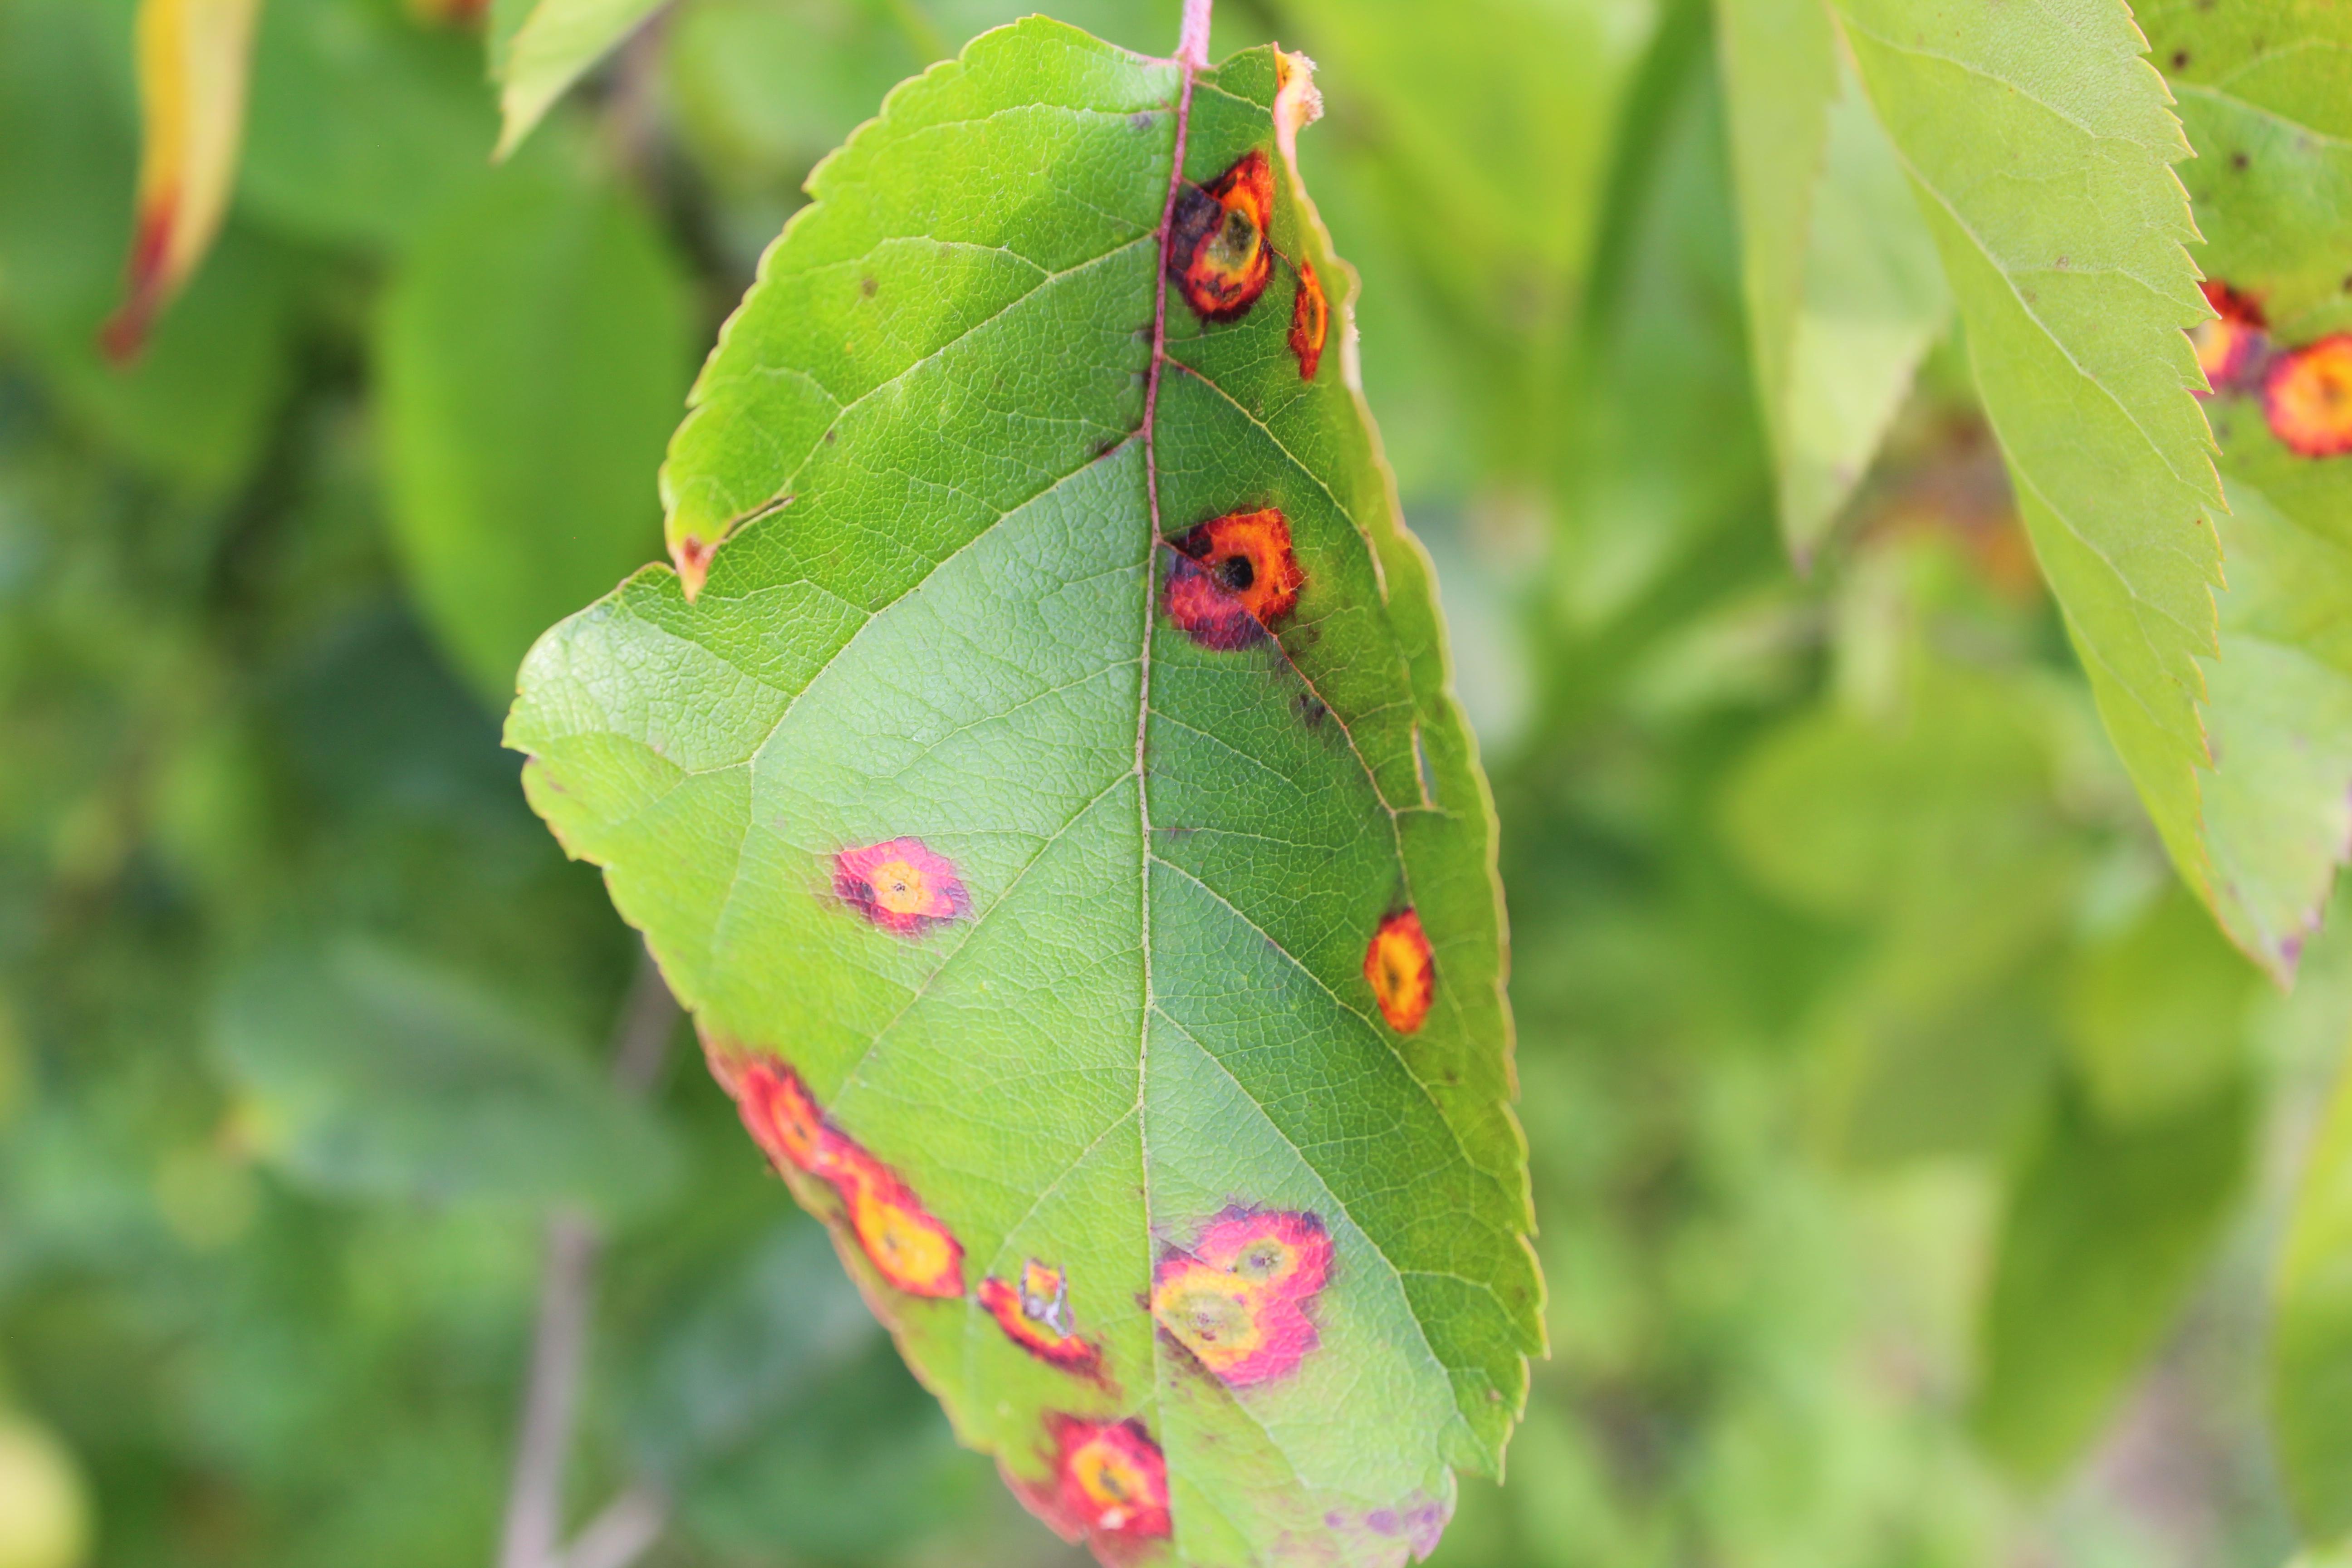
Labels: rust